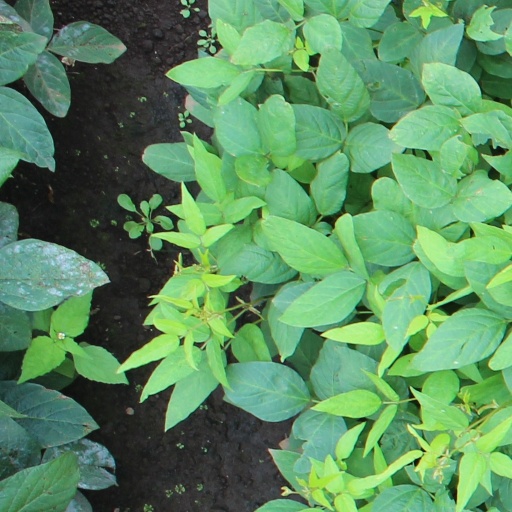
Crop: soybean